Lydia Lazarov

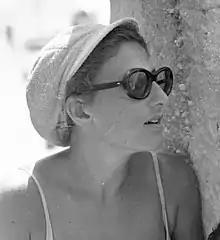
Lazarov in 1969

Lazarov and Zefania Carmel were teammates in the Zevulun Sailing Club in Bat Yam, Israel. They won the 1966 Israeli 420-class national championship.